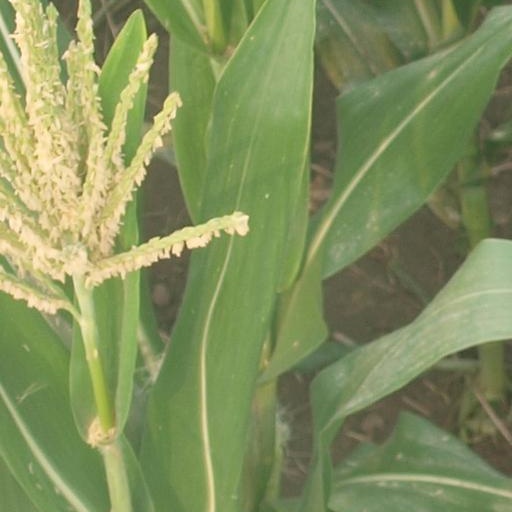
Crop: maize; corn